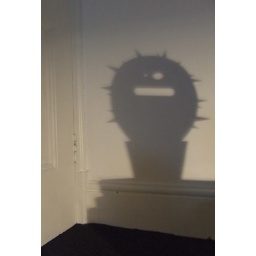
It looks like a puffer fish in a plant pot